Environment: real
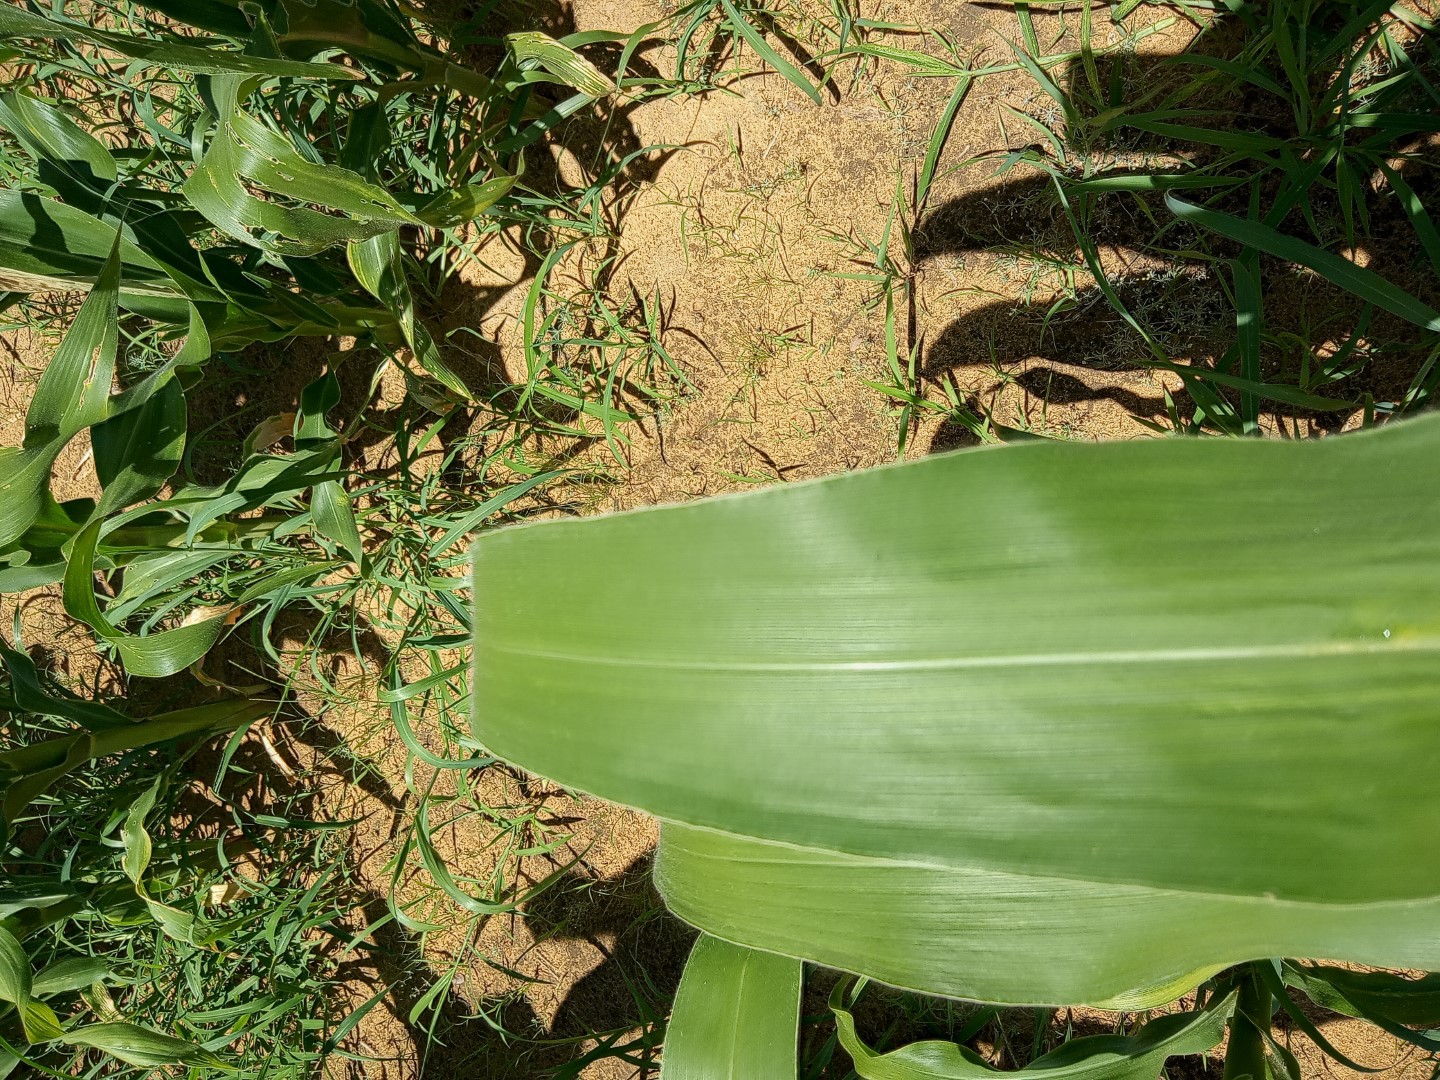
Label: healthy